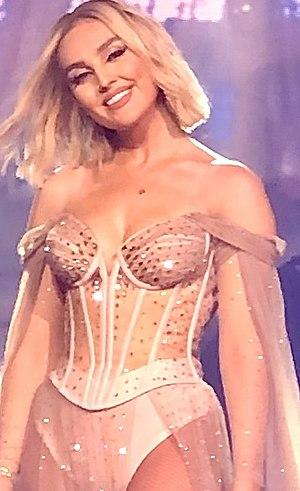
Les Little Mix performant Told You So durant leur concert au Dome De Paris, pendant leur tournée du LM5 tour, le 28 septembre 2019. De gauche a droite, Leigh-Anne, Jesy, Perrie &amp